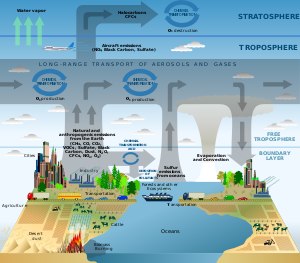
Aerologi
Samspil mellem Jordens atmosfære og Økosystemet.
Aerologi er studiet af Jordens atmosfære.